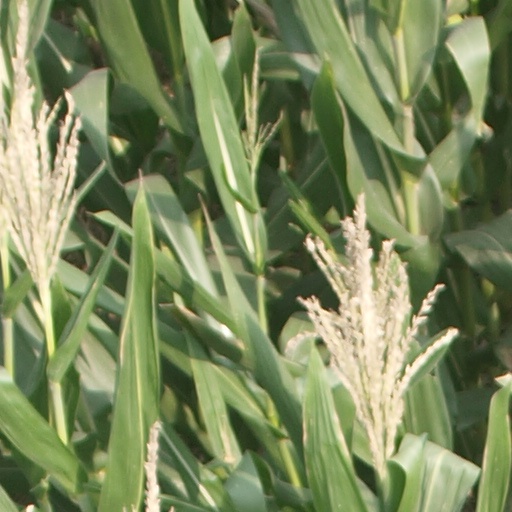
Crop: maize; corn